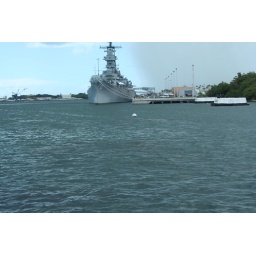
The buoy marks an end of the ship that still sits beneath the water where she sunk